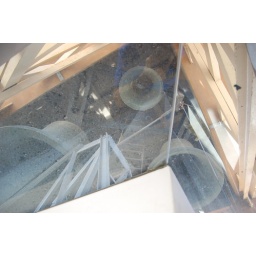
Inside the clock tower in City Hall, Brisbane.